List of people from Los Angeles

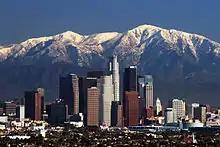
Los Angeles skyline

The following is a list of notable people who were either born in, lived in, are current residents of, or are otherwise closely associated with the city or county of Los Angeles, California. Those not born in Los Angeles have their places of birth listed instead. Los Angeles natives are also referred to as "Angelenos" .